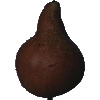
Label: Pear Kaiser 1